B–Bbar oscillation

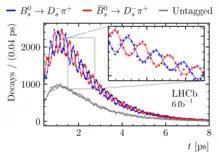
B-bar oscillations detected via their respective D meson and Pion decays as seen by the LHCb in 2021. formula_1 stands for the oscillation process formula_2.

The Standard Model predicts that regular matter are slightly favored in these oscillations over their antimatter counterpart, making strange B mesons of special interest to particle physicists. The observation of the – mixing phenomena led physicists to propose the construction of the so-named "B factories" in the early 1990s. They realized that a precise – oscillation measure could pin down the unitarity triangle and perhaps explain the excess of matter over antimatter in the universe. To this end construction began on two "B factories" in the late nineties, one at the Stanford Linear Accelerator Center (SLAC) in California and one at KEK in Japan.